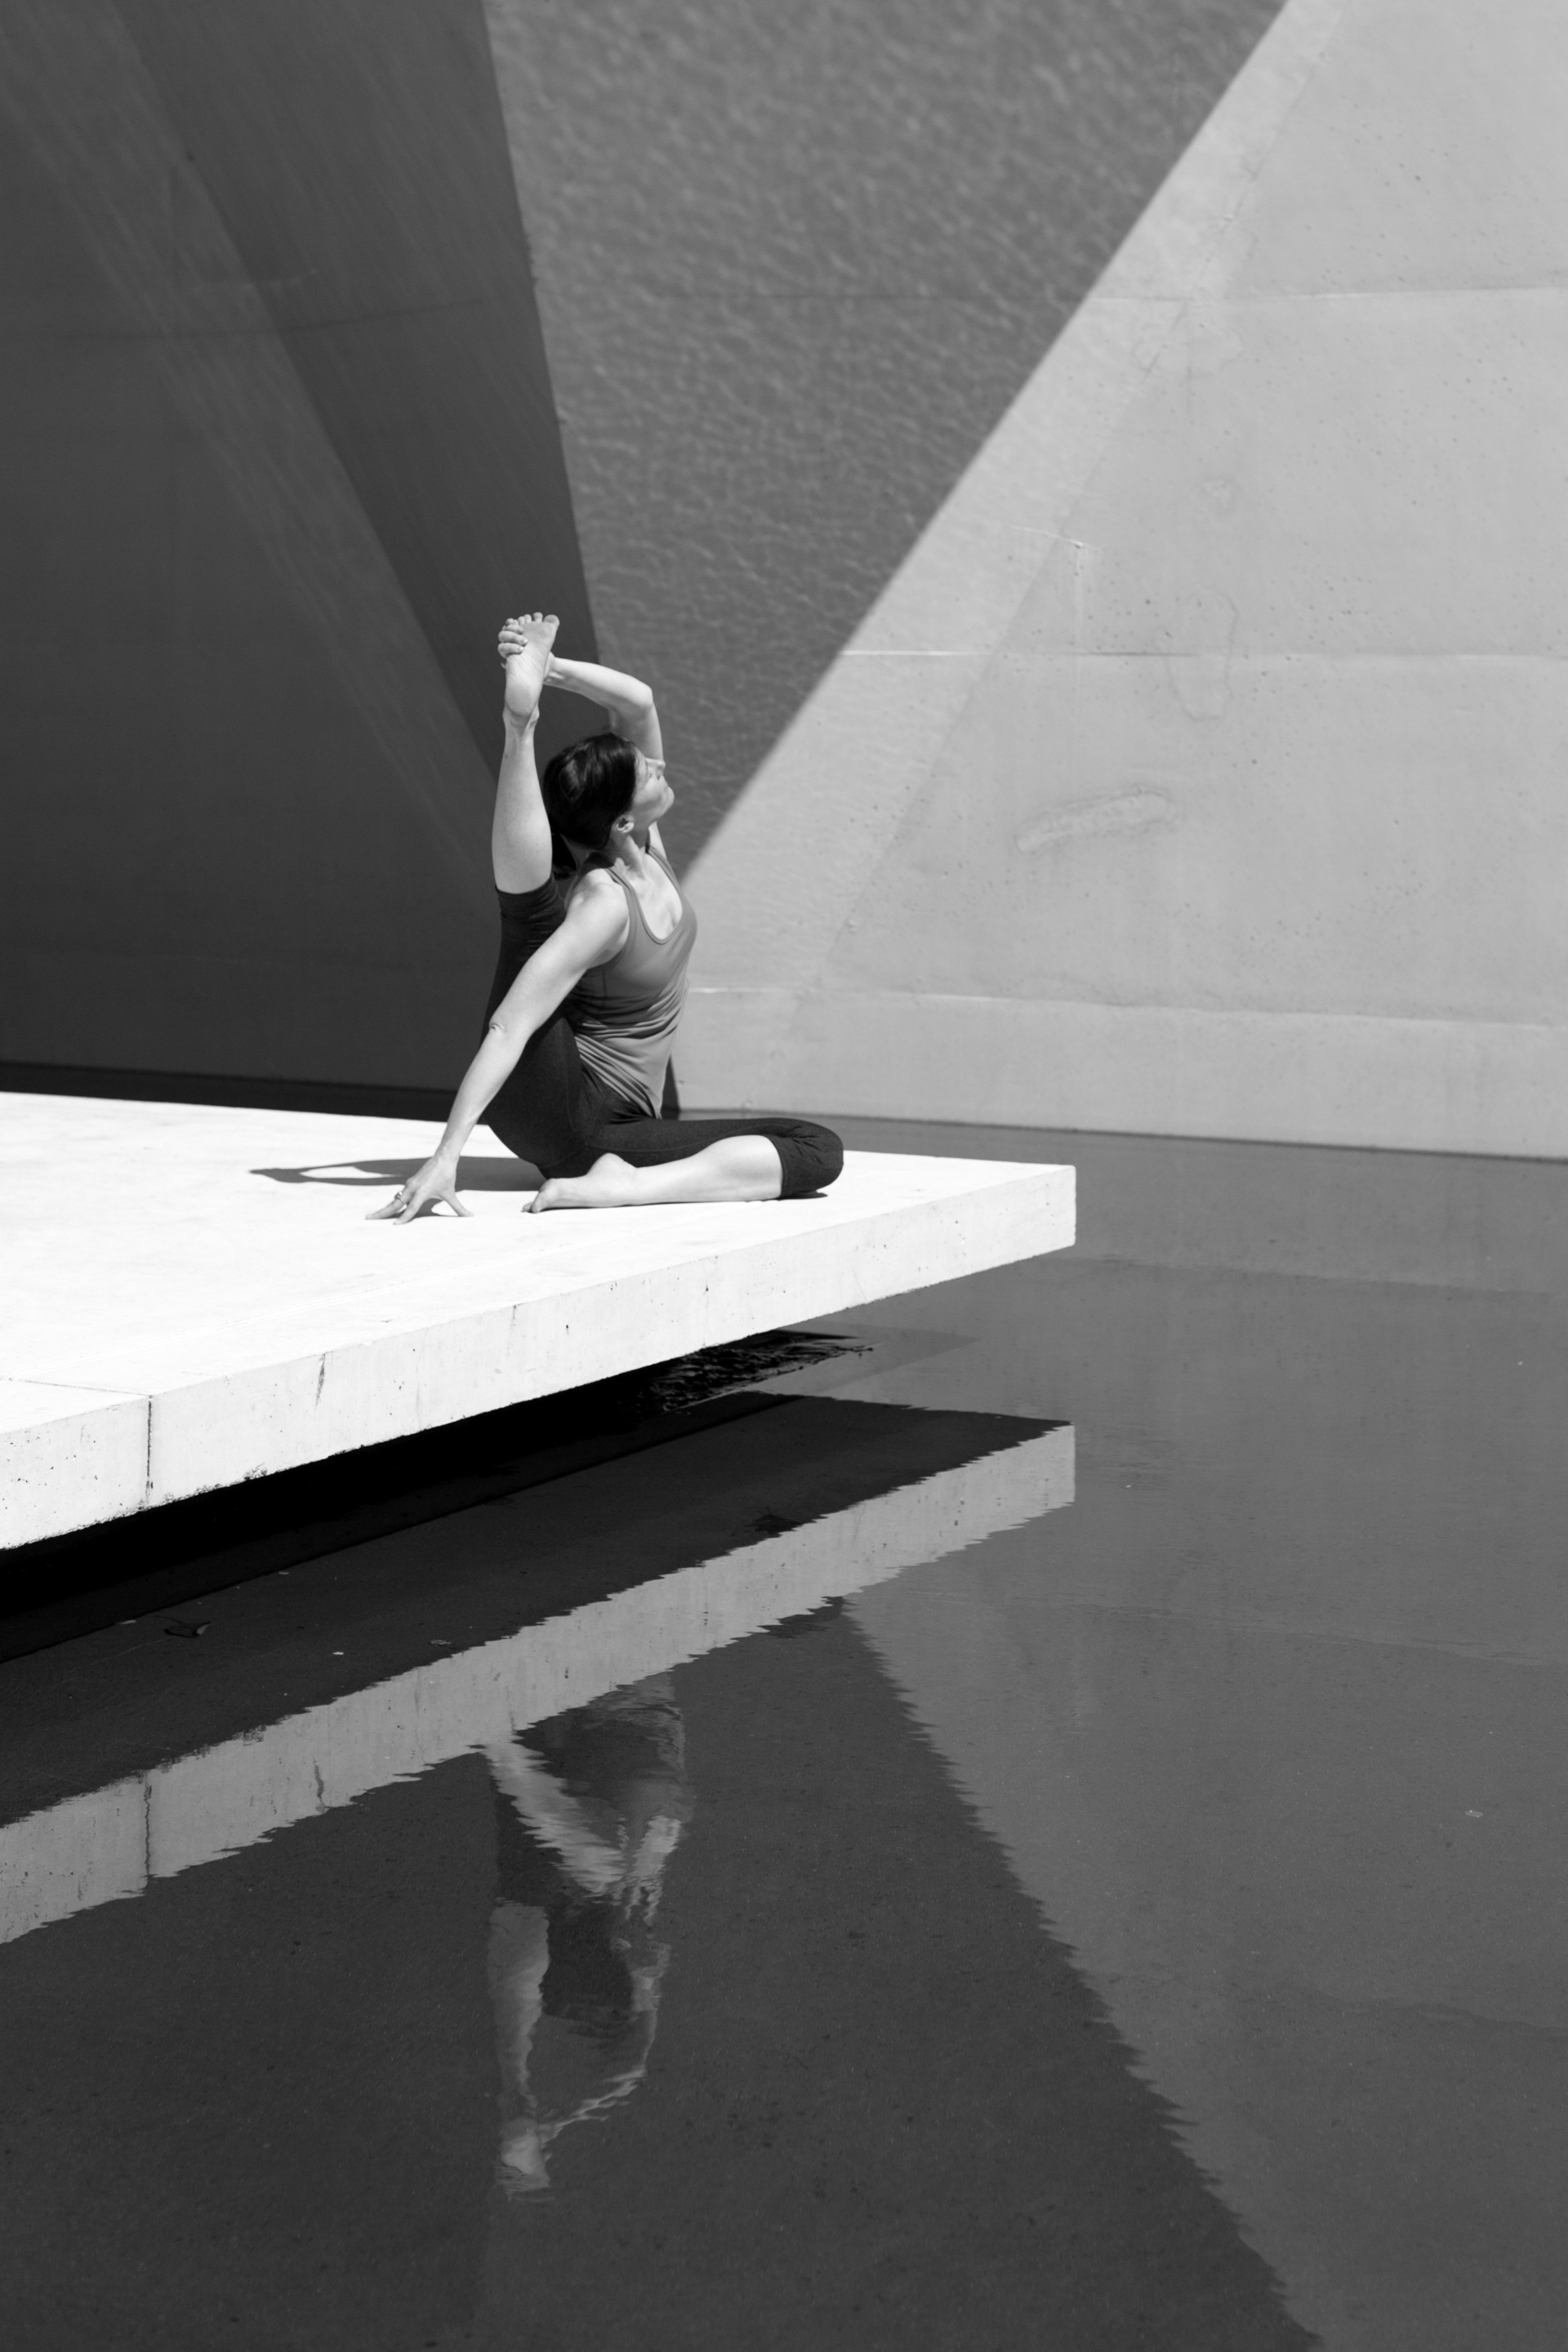
table, black and white, girl, woman, white, photography, floor, female, peaceful, exercise, black, monochrome, healthy, relaxation, meditation, design, photograph, yoga, pose, image, shape, flooring, healthy lifestyle, yoga pose, yoga meditation, yoga woman, healthy body, fitness woman, monochrome photography, human positions